Kokarneswarar Temple, Thirukokarnam

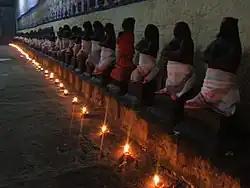
Kokarneswarar temple

The Kokarneswarar Temple is situated in town of Thirukokarnam located 5 kilometres from the town of Pudukkottai in the Tamil Nadu, India. The presiding deity is Kokarneswarar considered to be a form of the Hindu God Shiva. His consort Brihadambal is the family deity of the Thondaiman kings which ruled the princely Pudukkottai state. The Pallava-era rock-cut temple was constructed by the Pallava king Mahendravarman I sometime around the middle of the 7th century CE. Later additions were made in the early 2nd millennium by the Chola and Pandya dynasties.